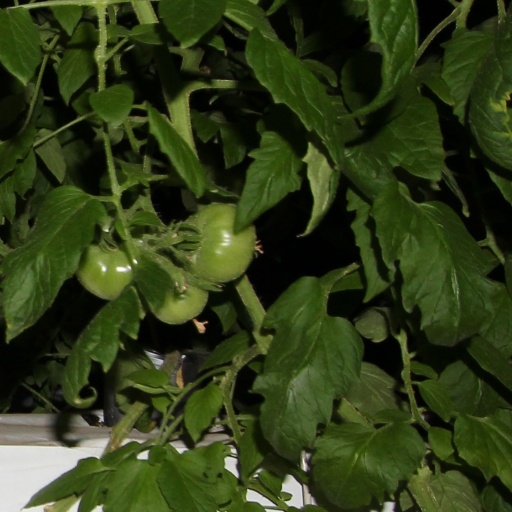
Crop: tomato